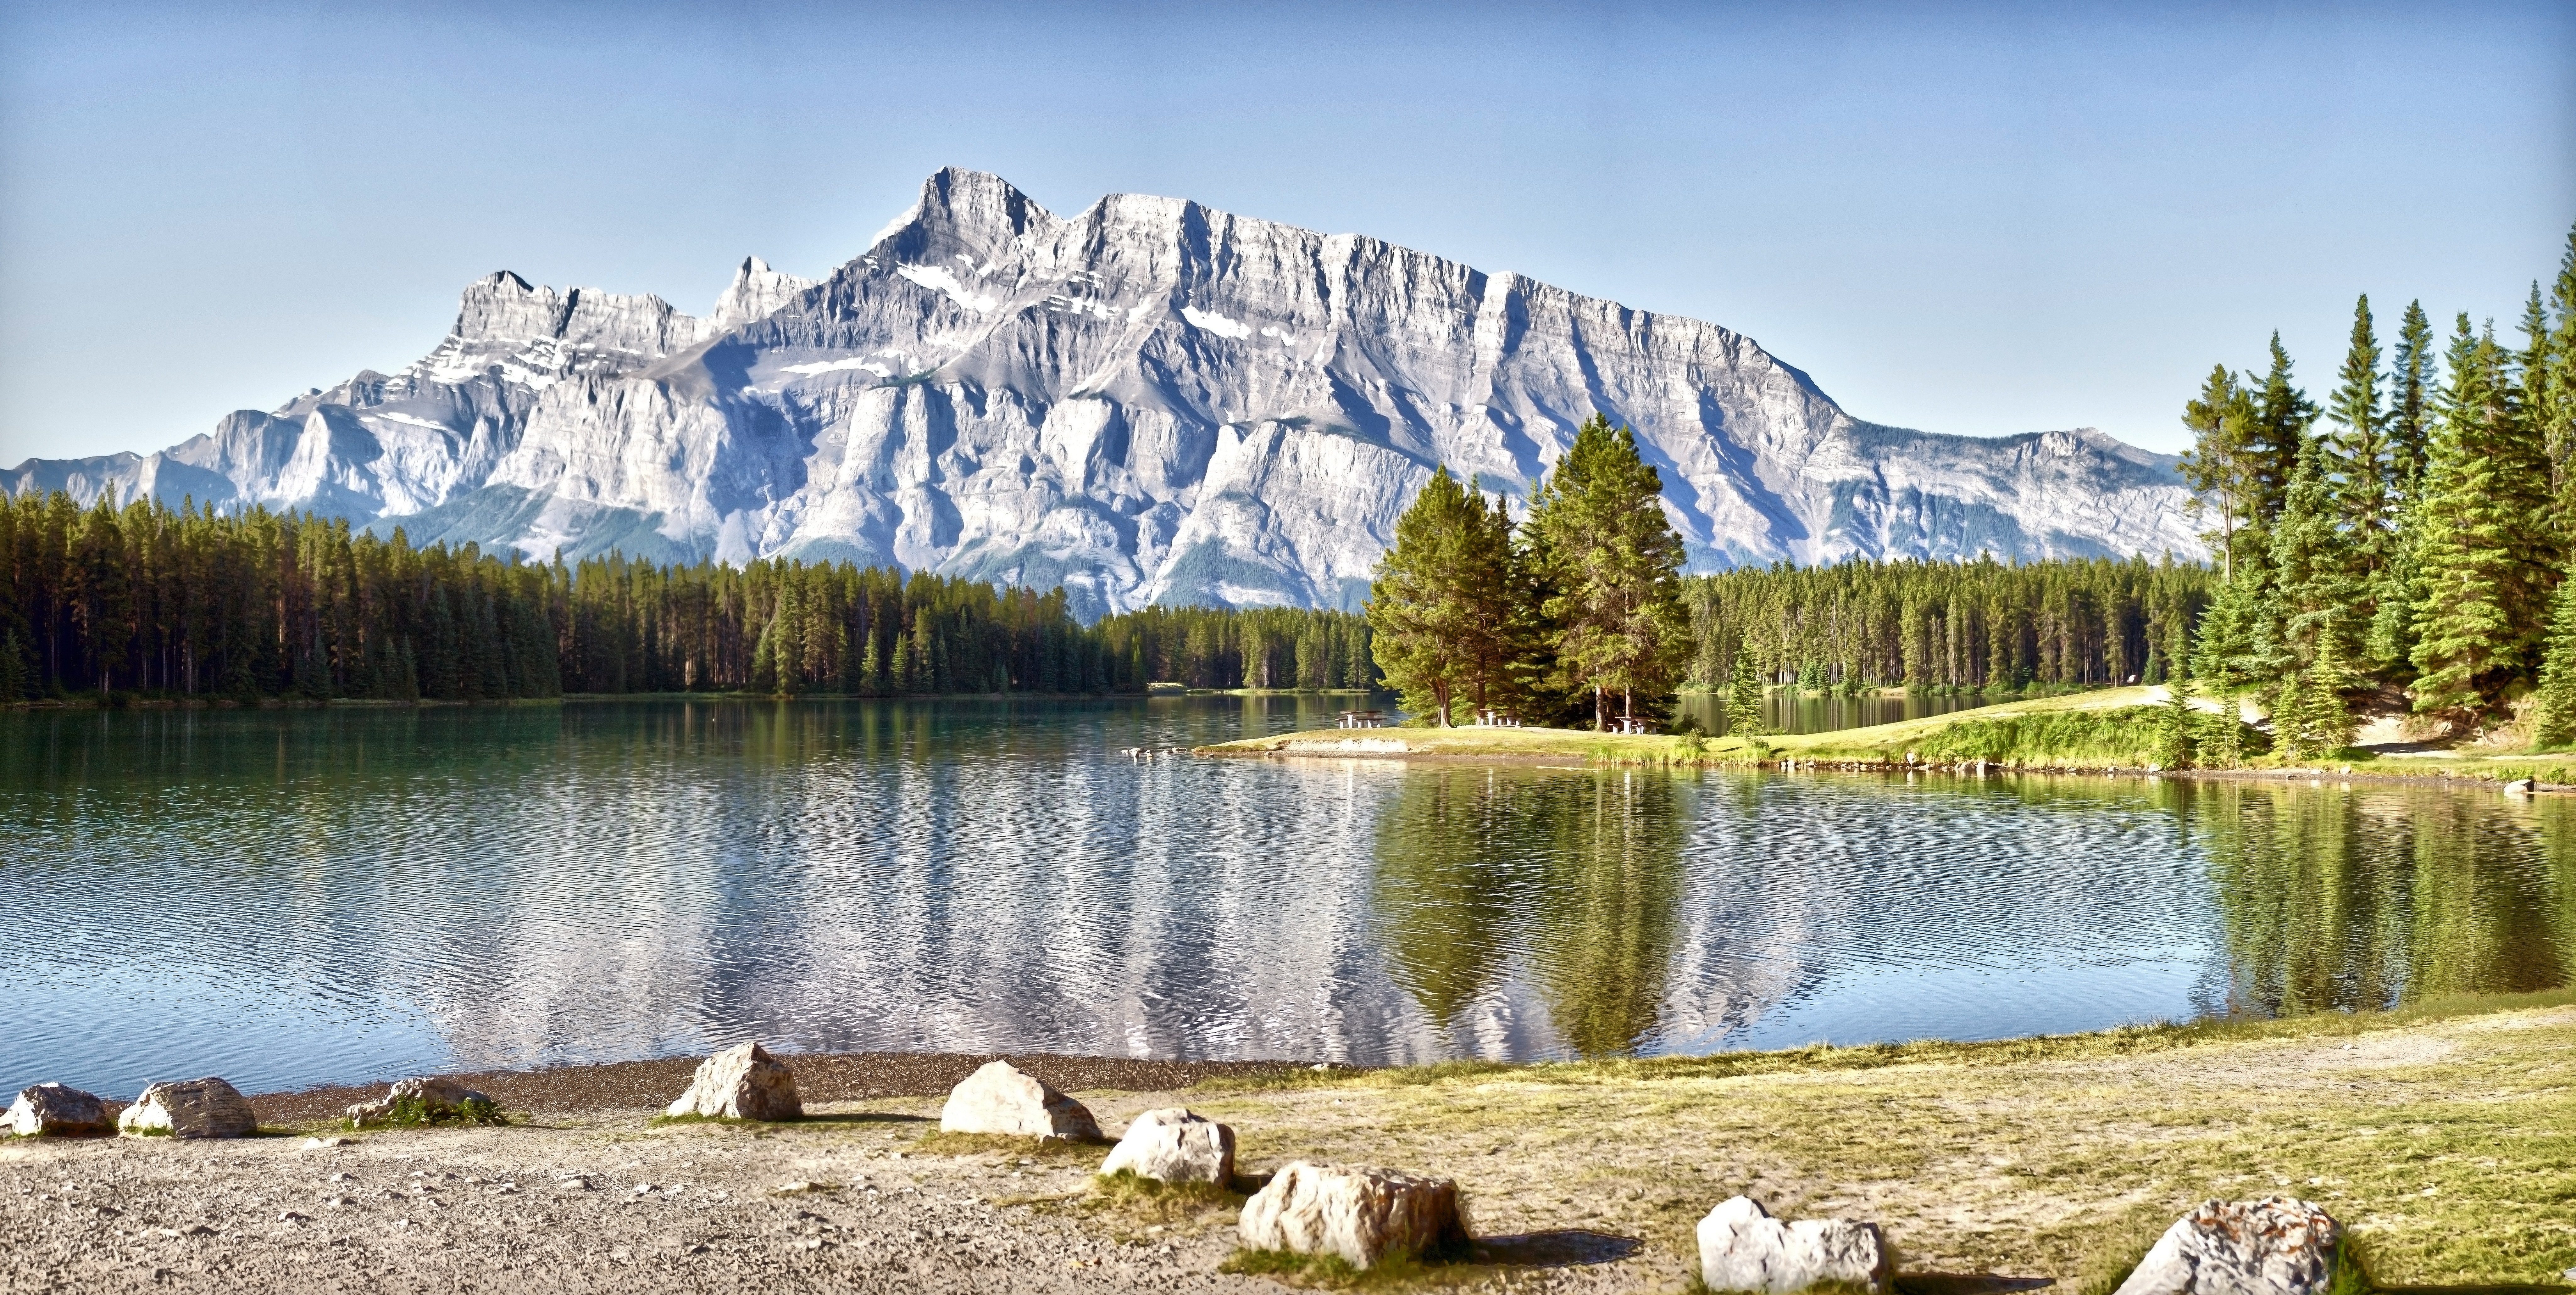
reflection, nature, wilderness, lake, mountain, mountainous landforms, nature reserve, water, mount scenery, tarn, mountain range, national park, alps, sky, tree, bank, landscape, meadow, elevation, grass, computer wallpaper, national trust for places of historic interest or natural beauty